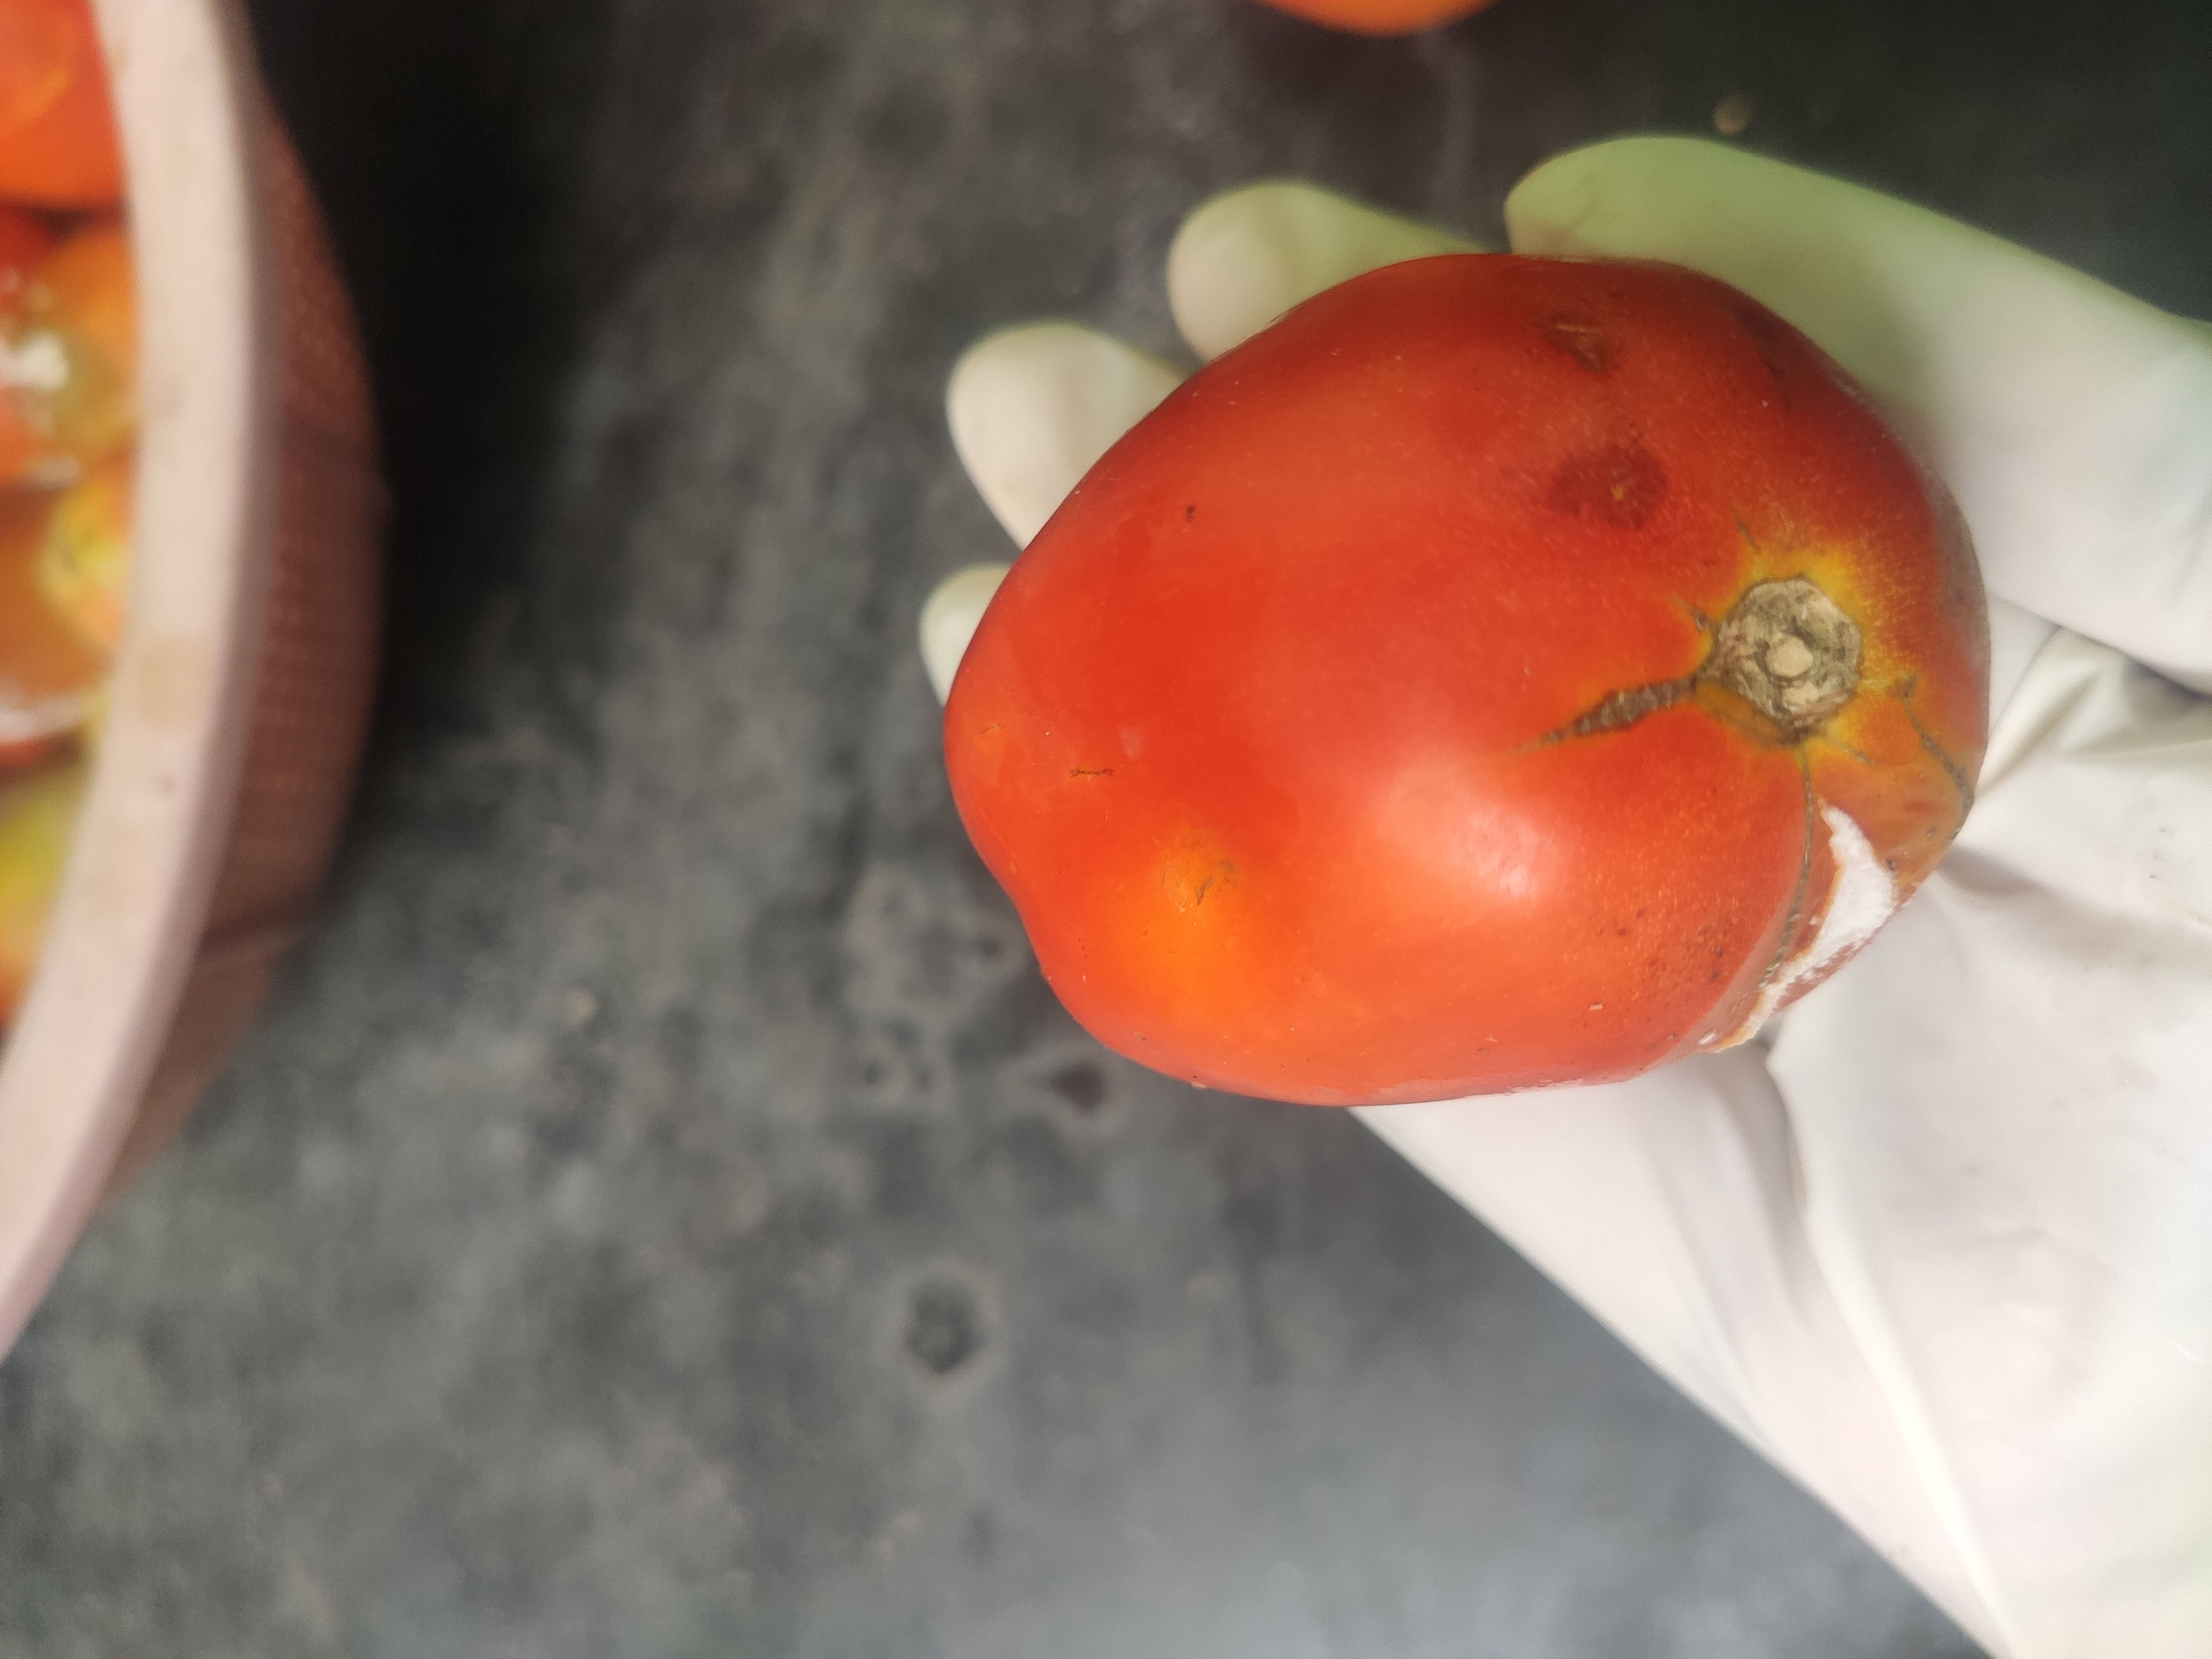
Fruit: tomatoes
Grade: 3rd-grade